Schwanda the Bagpiper

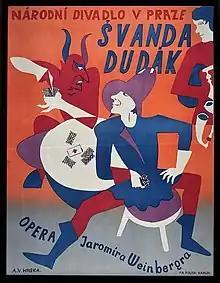
Poster, 1927

Schwanda the Bagpiper, written in 1926, is an opera in two acts and five scenes, with music by Jaromír Weinberger to a Czech libretto by Miloš Kareš, based on the drama "Strakonický dudák aneb Hody divých žen" ("The Bagpiper of Strakonice") by Josef Kajetán Tyl.